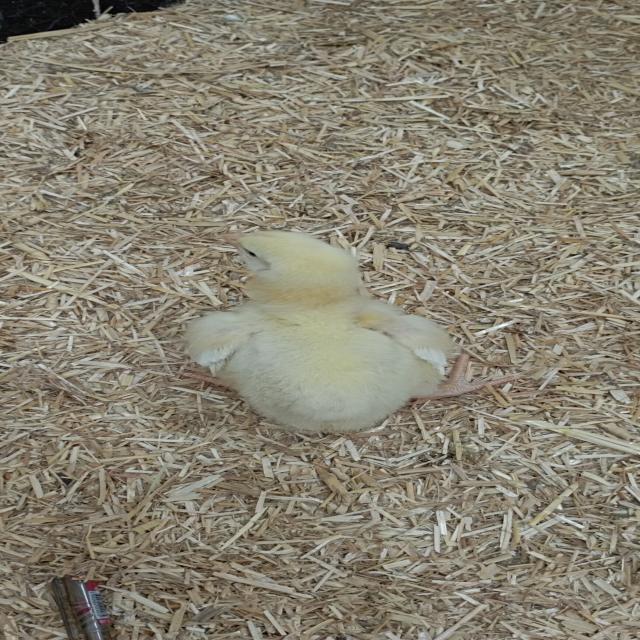
Weight: 181 g